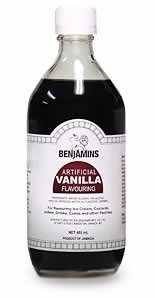
Item Name: Benjamins Vanilla - 8oz
Bullet Point: 8oz
Value: 8.0
Unit: Fl Oz

Price: 7.98